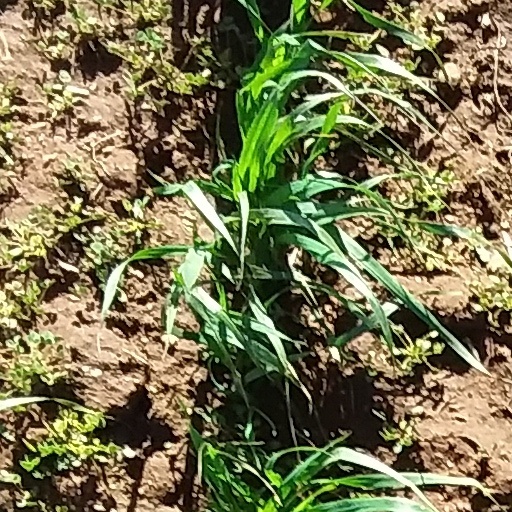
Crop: wheat